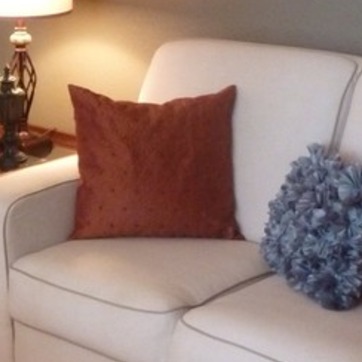
Material: fabric